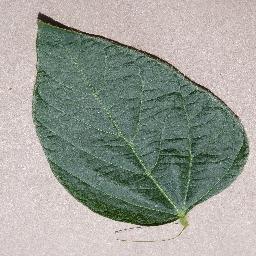
Label: Soybean___healthy